UD Trucks

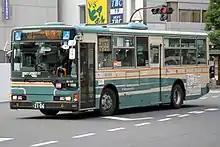
Space Runner A

In 1982 there was the introduction of new forward-control cab for the CWA52/45 series trucks (sold as the Nissan Diesel Resona in Japan), CKA-T series truck tractors and ultra-modern U(A)21, U(A)31, RA51 series buses. As of 1985 the company had a wide range of light-, medium- and heavy-duty trucks, as well as buses and special-purpose vehicles such as crane carriers. In 1989 there was an agreement with IVECO of Italy to jointly develop low-pollution diesel engines.